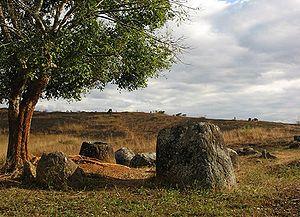
Cet article présente un résumé de l'histoire du Laos, un pays enclavé d'Asie du Sud-Est, entouré par le Myanmar, la Thaïlande, le Cambodge, le Viêt Nam et la République populaire de Chine.
Le tourisme est un enjeu majeur pour le Laos, dont il représente l'une des principales sources de devises avec l'hydroélectricité. Depuis que le pays s'y est ouvert en 1990, il progresse de plus de 20 % par an : en 2010, le Laos a accueilli plus de 2,5 millions de touristes, très majoritairement originaires de la zone Asie-Pacifique, pour un revenu de plus de 380 millions de dollars. En 2013 ils ont été plus de 3,7 millions, et 4,2 millions en 2014. L'objectif du gouvernement est de faire du pays une destination de réputation mondiale en termes de tourisme durable.